Euro banknotes

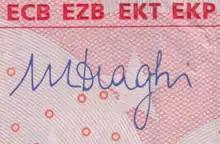
Mario Draghi's signature on a 10-euro banknote

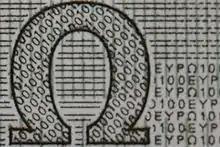
Microprinting on a 100 euro note (ES1)

Due to the great number of historic bridges, arches, and gateways throughout the European continent, all the structures represented on the notes are entirely stylized illustrations of the relevant architectural styles, designed to evoke the landmarks within the European Union, representing various European ages and styles. For example, the 5 euro note has a generic rendition of Classical architecture, the 10 euro note of Romanesque architecture, the 20 euro note of Gothic architecture, the 50 euro note of the Renaissance, the 100 euro note of Baroque and Rococo, the 200 euro note of Art Nouveau and the 500 euro note of modern architecture. The initial designs by Robert Kalina were of actual bridges, including the Rialto Bridge in Venice and the Pont de Neuilly in Paris, and were subsequently rendered more generic. In 2011, Dutch artist Robin Stam and the town of Spijkenisse in the Netherlands built seven bridges of colored concrete after the designs on the seven euro banknotes.